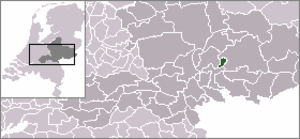
Doesbourg est une ville et une commune néerlandaise, en province de Gueldre.